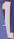
Number: 1